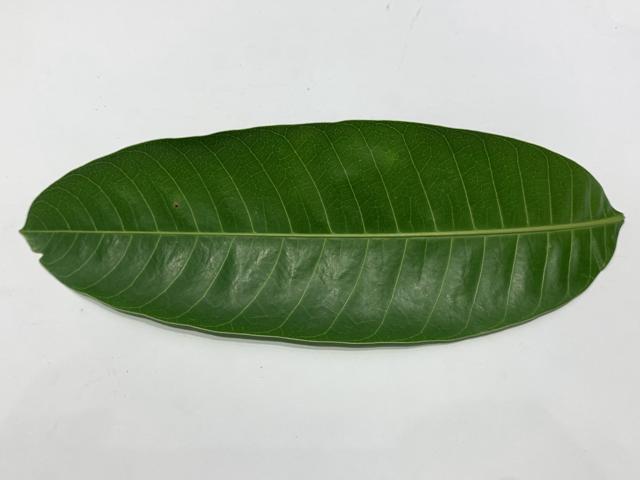
Mango leaf variety: Fazli